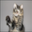
Label: cat